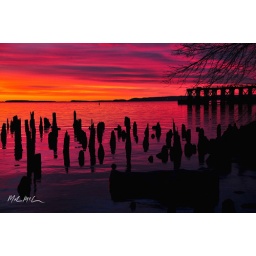
pink sky in the morning